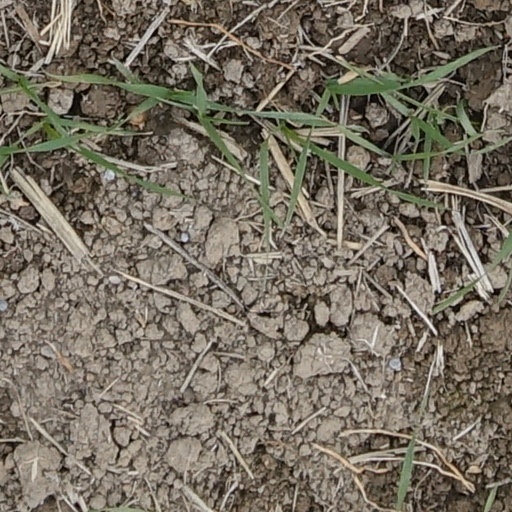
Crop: wheat